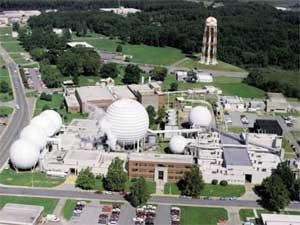
Gallaudet Eleven est le nom d'un groupe de onze sourds de l'Université Gallaudet ayant suivi des tests physiologiques spécifiques pour la NASA au début des années 1960. L'objectif était de mieux comprendre les effets de l'apesanteur prolongée sur le corps humain. Aucun d'entre eux n'a volé dans l'espace.
Le Centre de recherche Langley est le plus ancien des centres de recherche de l'agence spatiale américaine de la National Aeronautics and Space Administration. Le LaRC est situé à Hampton en Virginie, à proximité de Poquoson et de la base aérienne militaire de Langley. Son nom lui vient de Samuel Pierpont Langley.